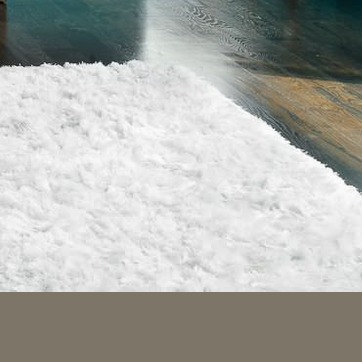
Material: carpet